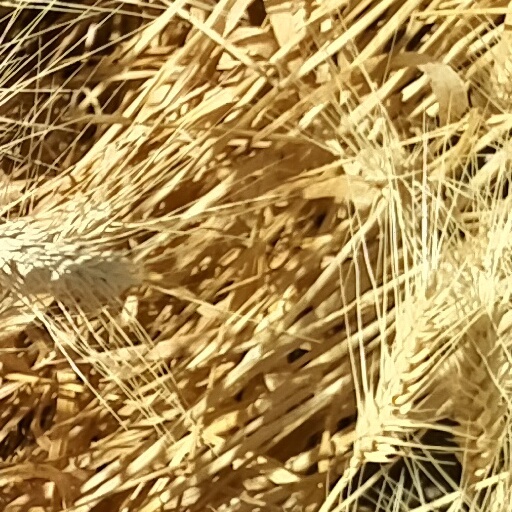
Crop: wheat